Bob Mathias

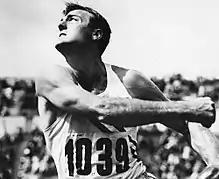
Mathias at the 1952 Summer Olympics

Robert Bruce Mathias (November 17, 1930 – September 2, 2006) was an American decathlete, politician, and actor. Representing the United States, he won two Olympic gold medals in the Decathlon, at the 1948 and the 1952 Summer Games. As a Republican, he served in the US House of Representatives for California's 18th congressional district, for four terms from 1967 to 1975.